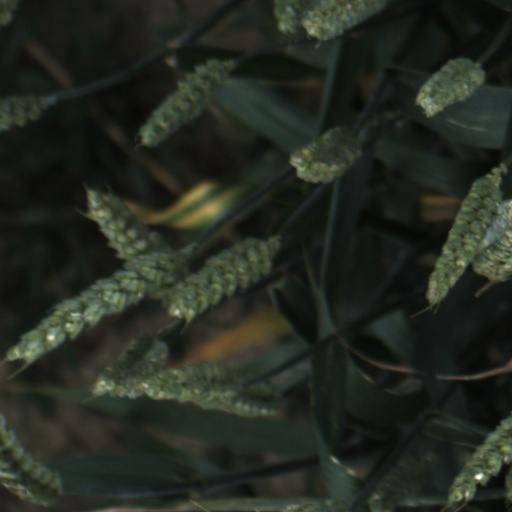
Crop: wheat